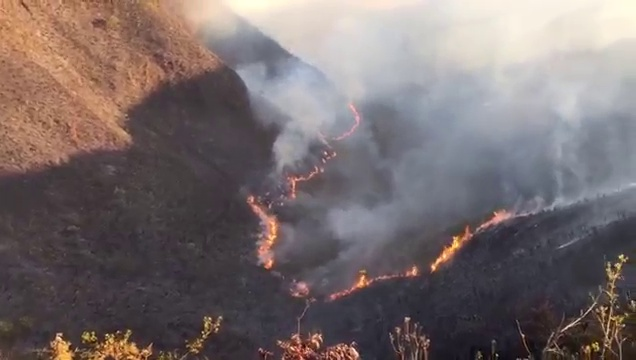
Fire: yes
Smoke: yes